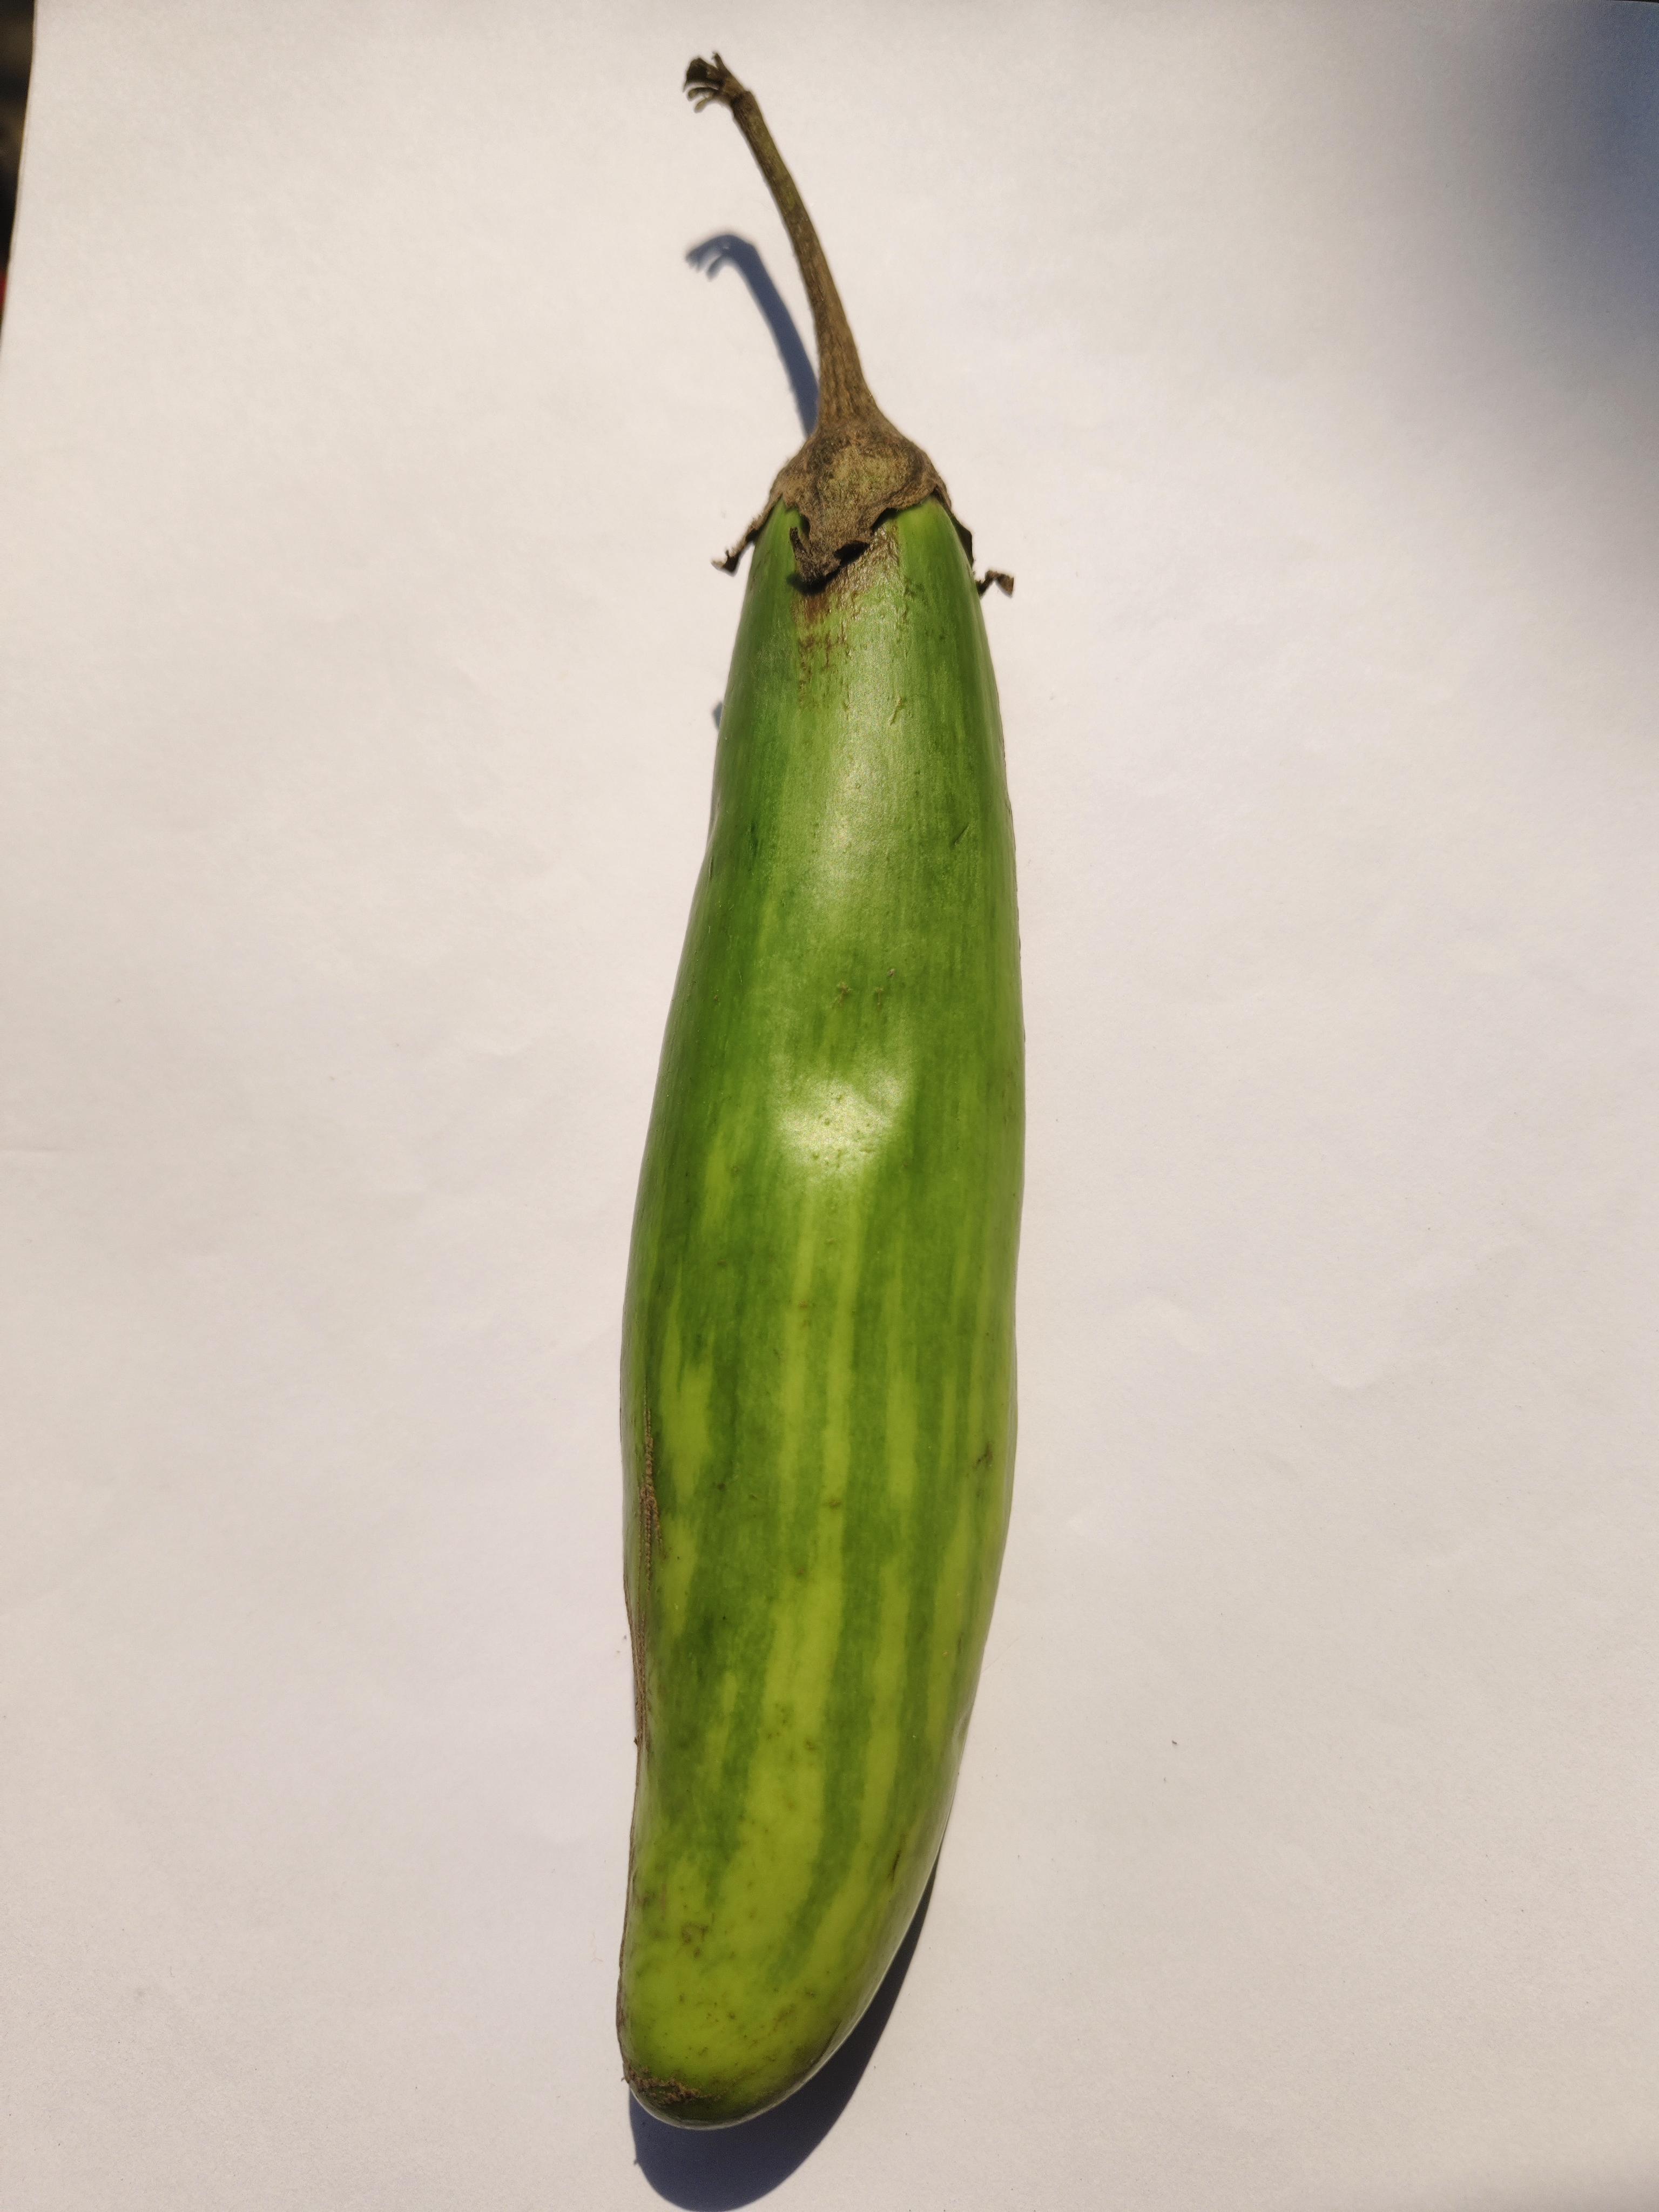
Label: Brinjal